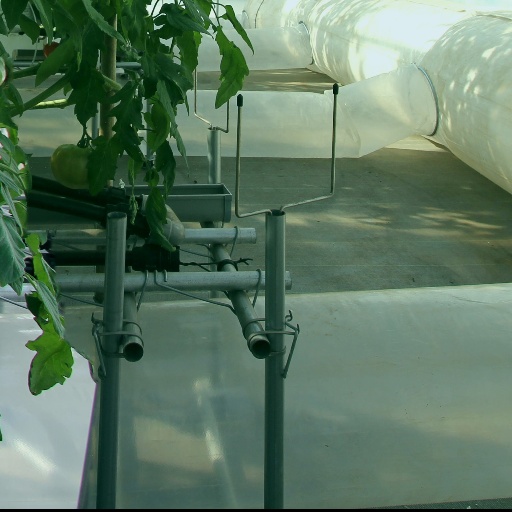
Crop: tomato